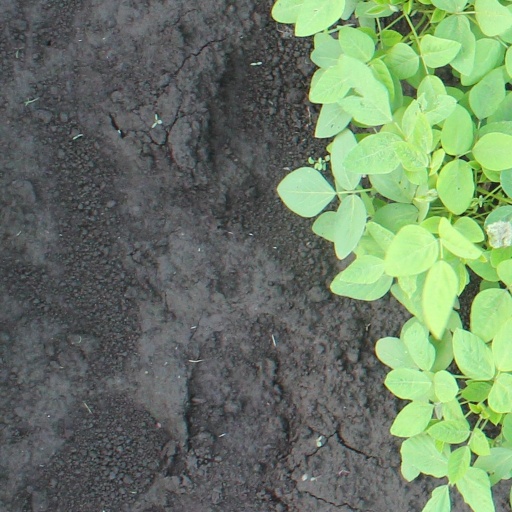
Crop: soybean